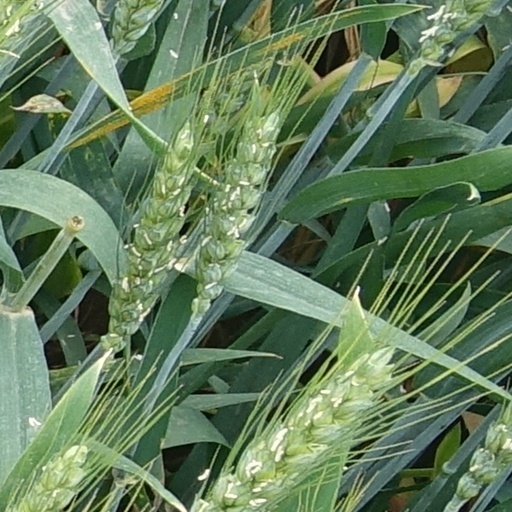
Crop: wheat